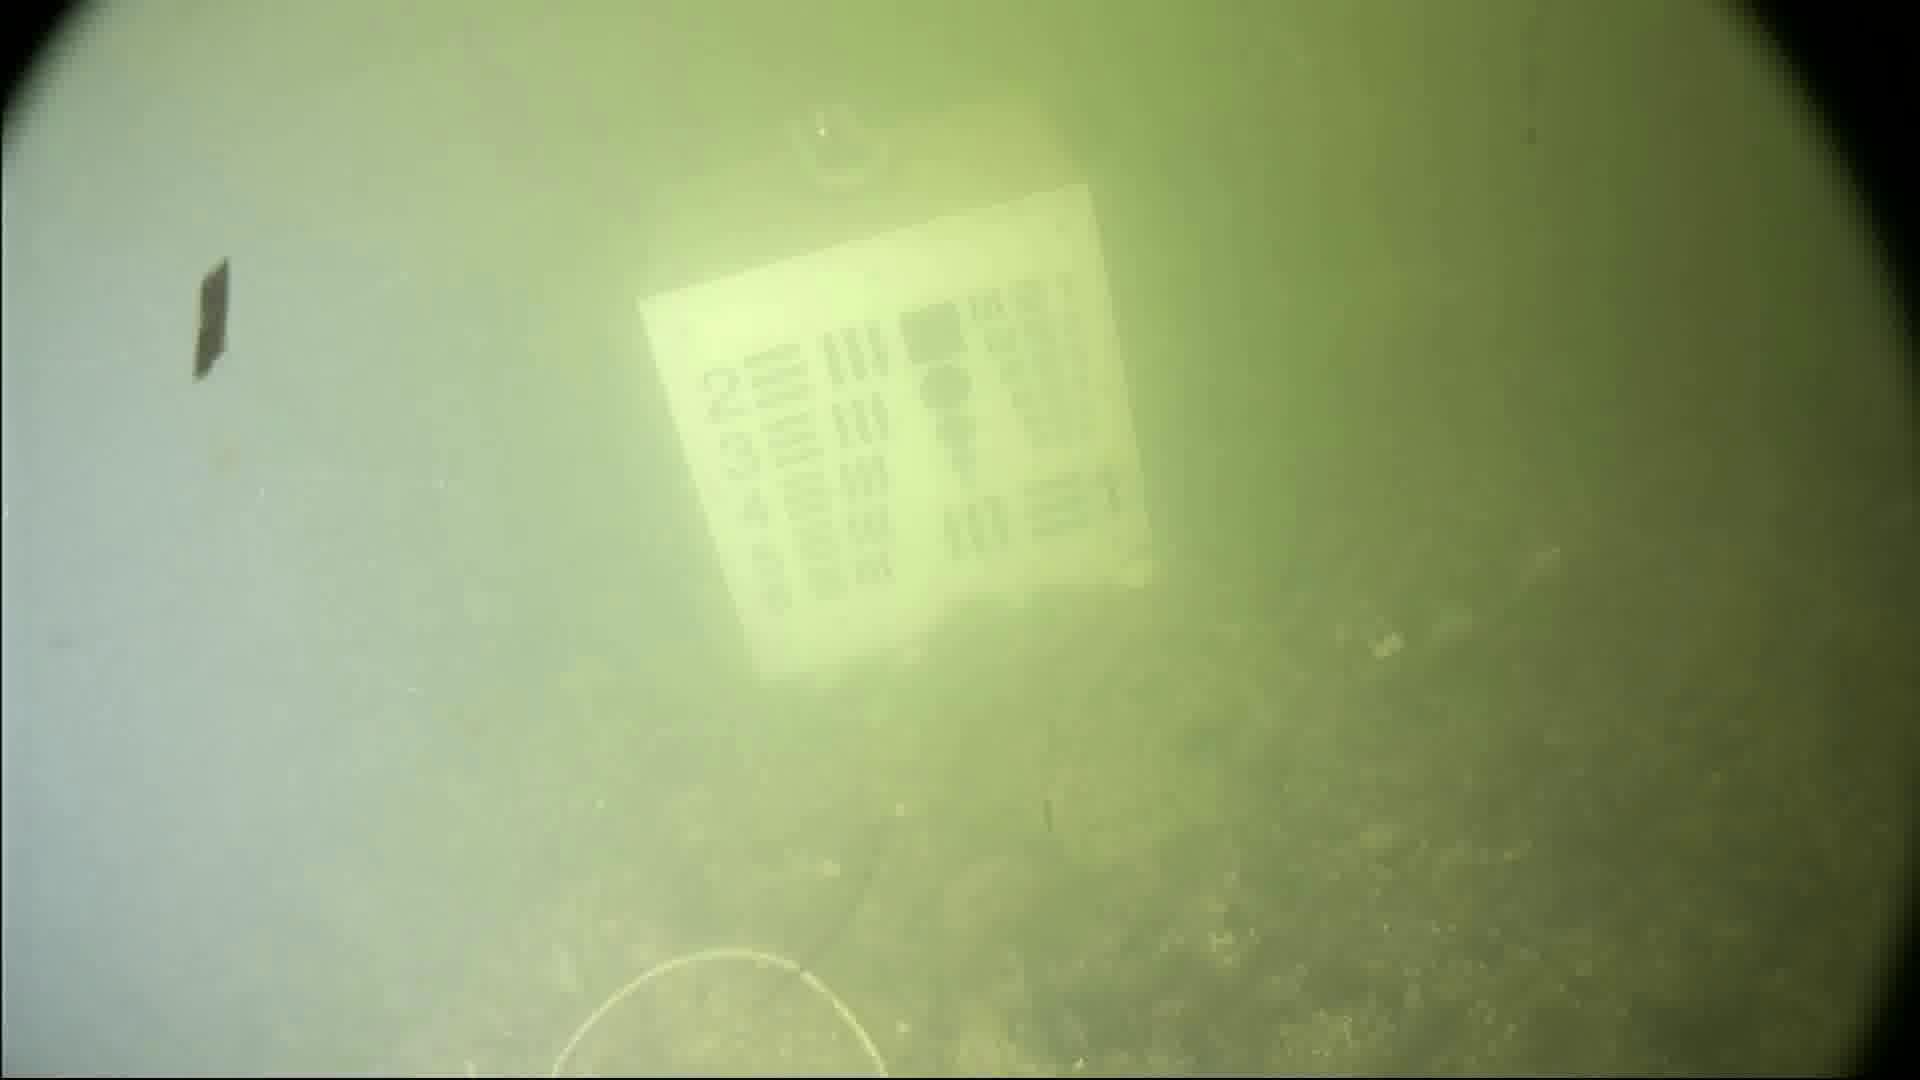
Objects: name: crab